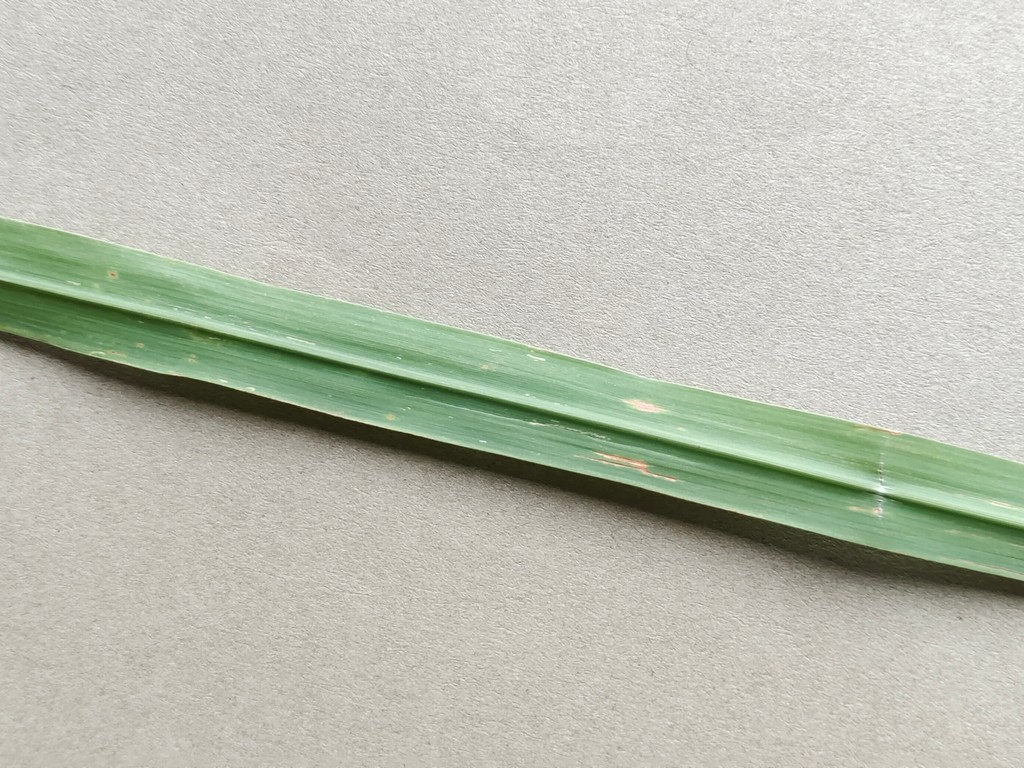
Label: Unhealthy